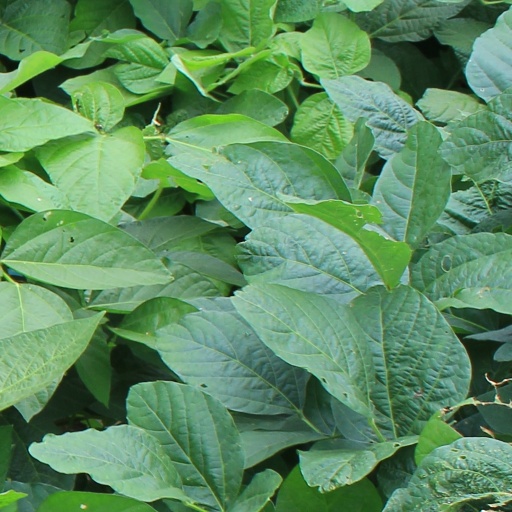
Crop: soybean